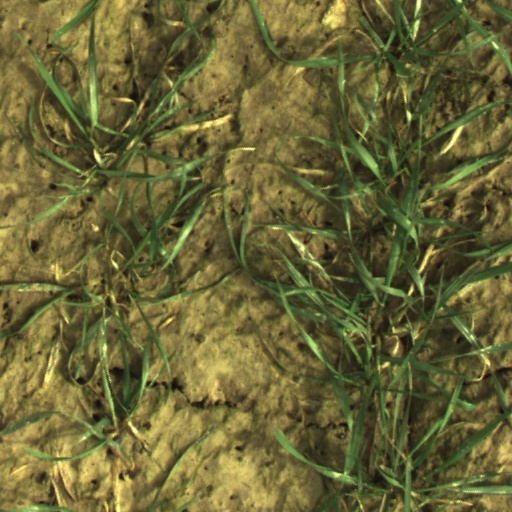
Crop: wheat